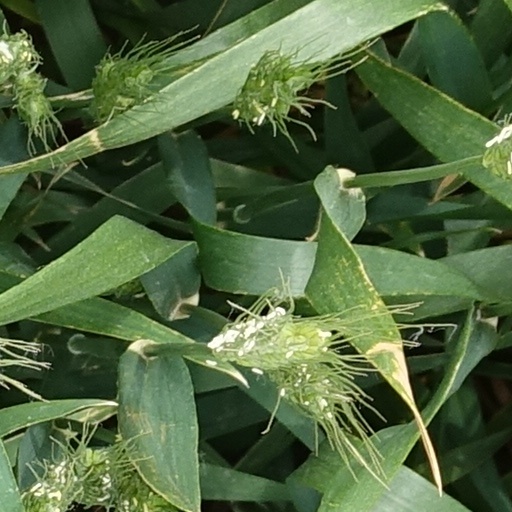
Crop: wheat